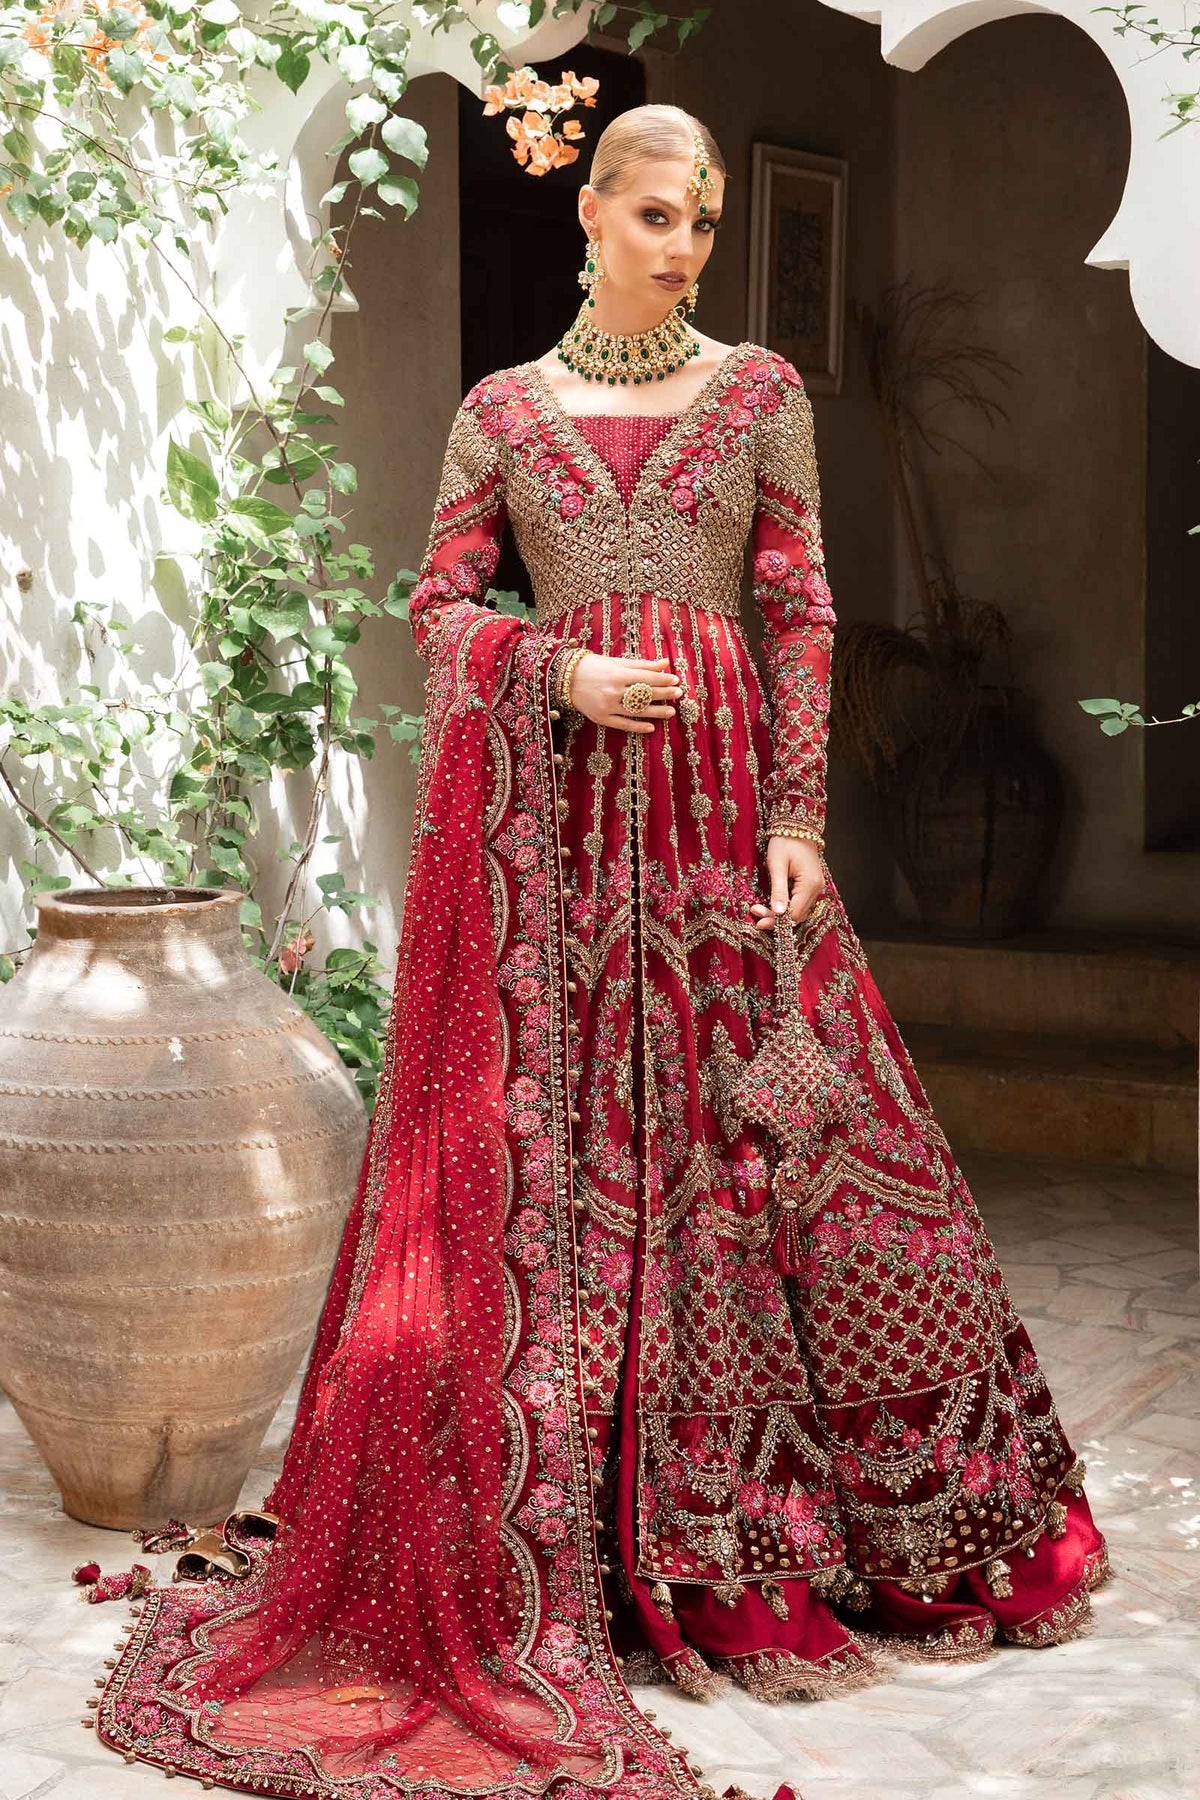
burgundy embroidered long net anarkali